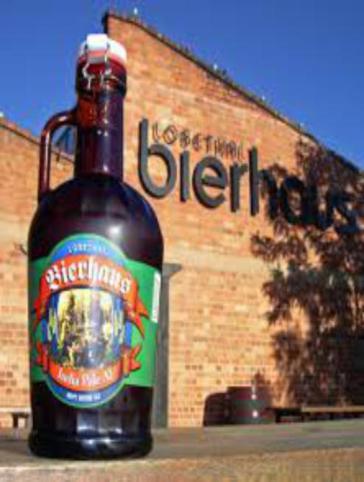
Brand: lobethal bierhaus
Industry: Food